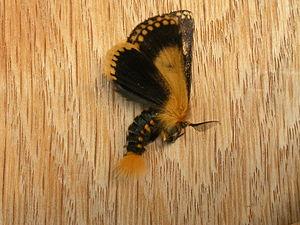
Epicoma contristis est une espèce de lépidoptères de la famille des Notodontidae. Elle vit dans le Sud-Est de l'Australie.